Procne

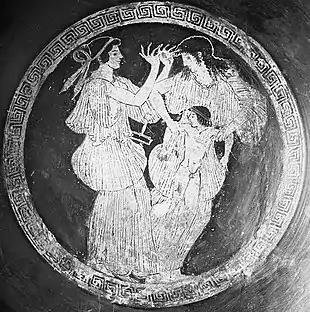
Attic wine cup, circa 490 BC, depicting Philomela and Procne preparing to kill Itys. (Louvre, Paris)

Enraged, Tereus grabbed his sword and began to hunt down his wife and her sister with the intention to kill them. The two women ran, but he caught up to them in Daulia, in Phocis, for which they were later called 'ladies of Daulia'. The gods, taking notice, transformed them all into birds. Tereus became a hoopoe, and the women into a nightingale and a swallow. While Greek sources traditionally held that Procne became the singing nightingale and Philomela the silent swallow, Roman authors tended to swap the birds, so that Procne became the swallow, and Philomela the nightingale. This pattern is only broken by a Hellenistic Greek writer named Agatharchides, who refers to Philomela as a nightingale. A late antiquity scholiast, Pseudo-Nonnus, names Zeus specifically as the god who put an end to the chase by transforming them all into birds. As a bird, Procne continued to mourn the death of her child for all time.